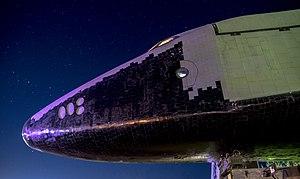
Energuia est un lanceur spatial super-lourd développé dans les années 1970 par l'Union Soviétique capable de placer en orbite basse une masse de 105 tonnes, que ce soit des satellites, des stations spatiales, ou les navettes spatiales soviétiques. Il s'agit toujours aujourd'hui du deuxième lanceur de l'histoire le plus capacitaire après la Saturn V, ainsi que celui développant la poussée la plus importante, après la N1. Energuia n'a volée que deux fois, avec succès, en mai 1987 et en novembre 1988, avant que le lanceur soit mis à la retraite prématurément du fait de l'effondrement de l'Union Soviétique. Le lanceur est composé de quatre blocs latéraux à ergols liquides, et d'un étage central pour lequel les ingénieurs soviétiques ont développé le premier moteur du pays à fonctionner grâce à des ergols cryotechniques.